Carl F. Ullrich

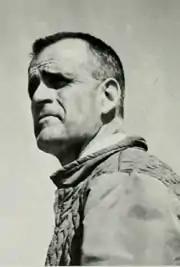
Ullrich from 1971 "Lucky Bag"

Carl Farnum Ullrich (June 23, 1928May 9, 2023) was a former American college rowing coach and athletics administrator who served as the first civilian athletic director at the United States Military Academy, from 1980 to 1990.